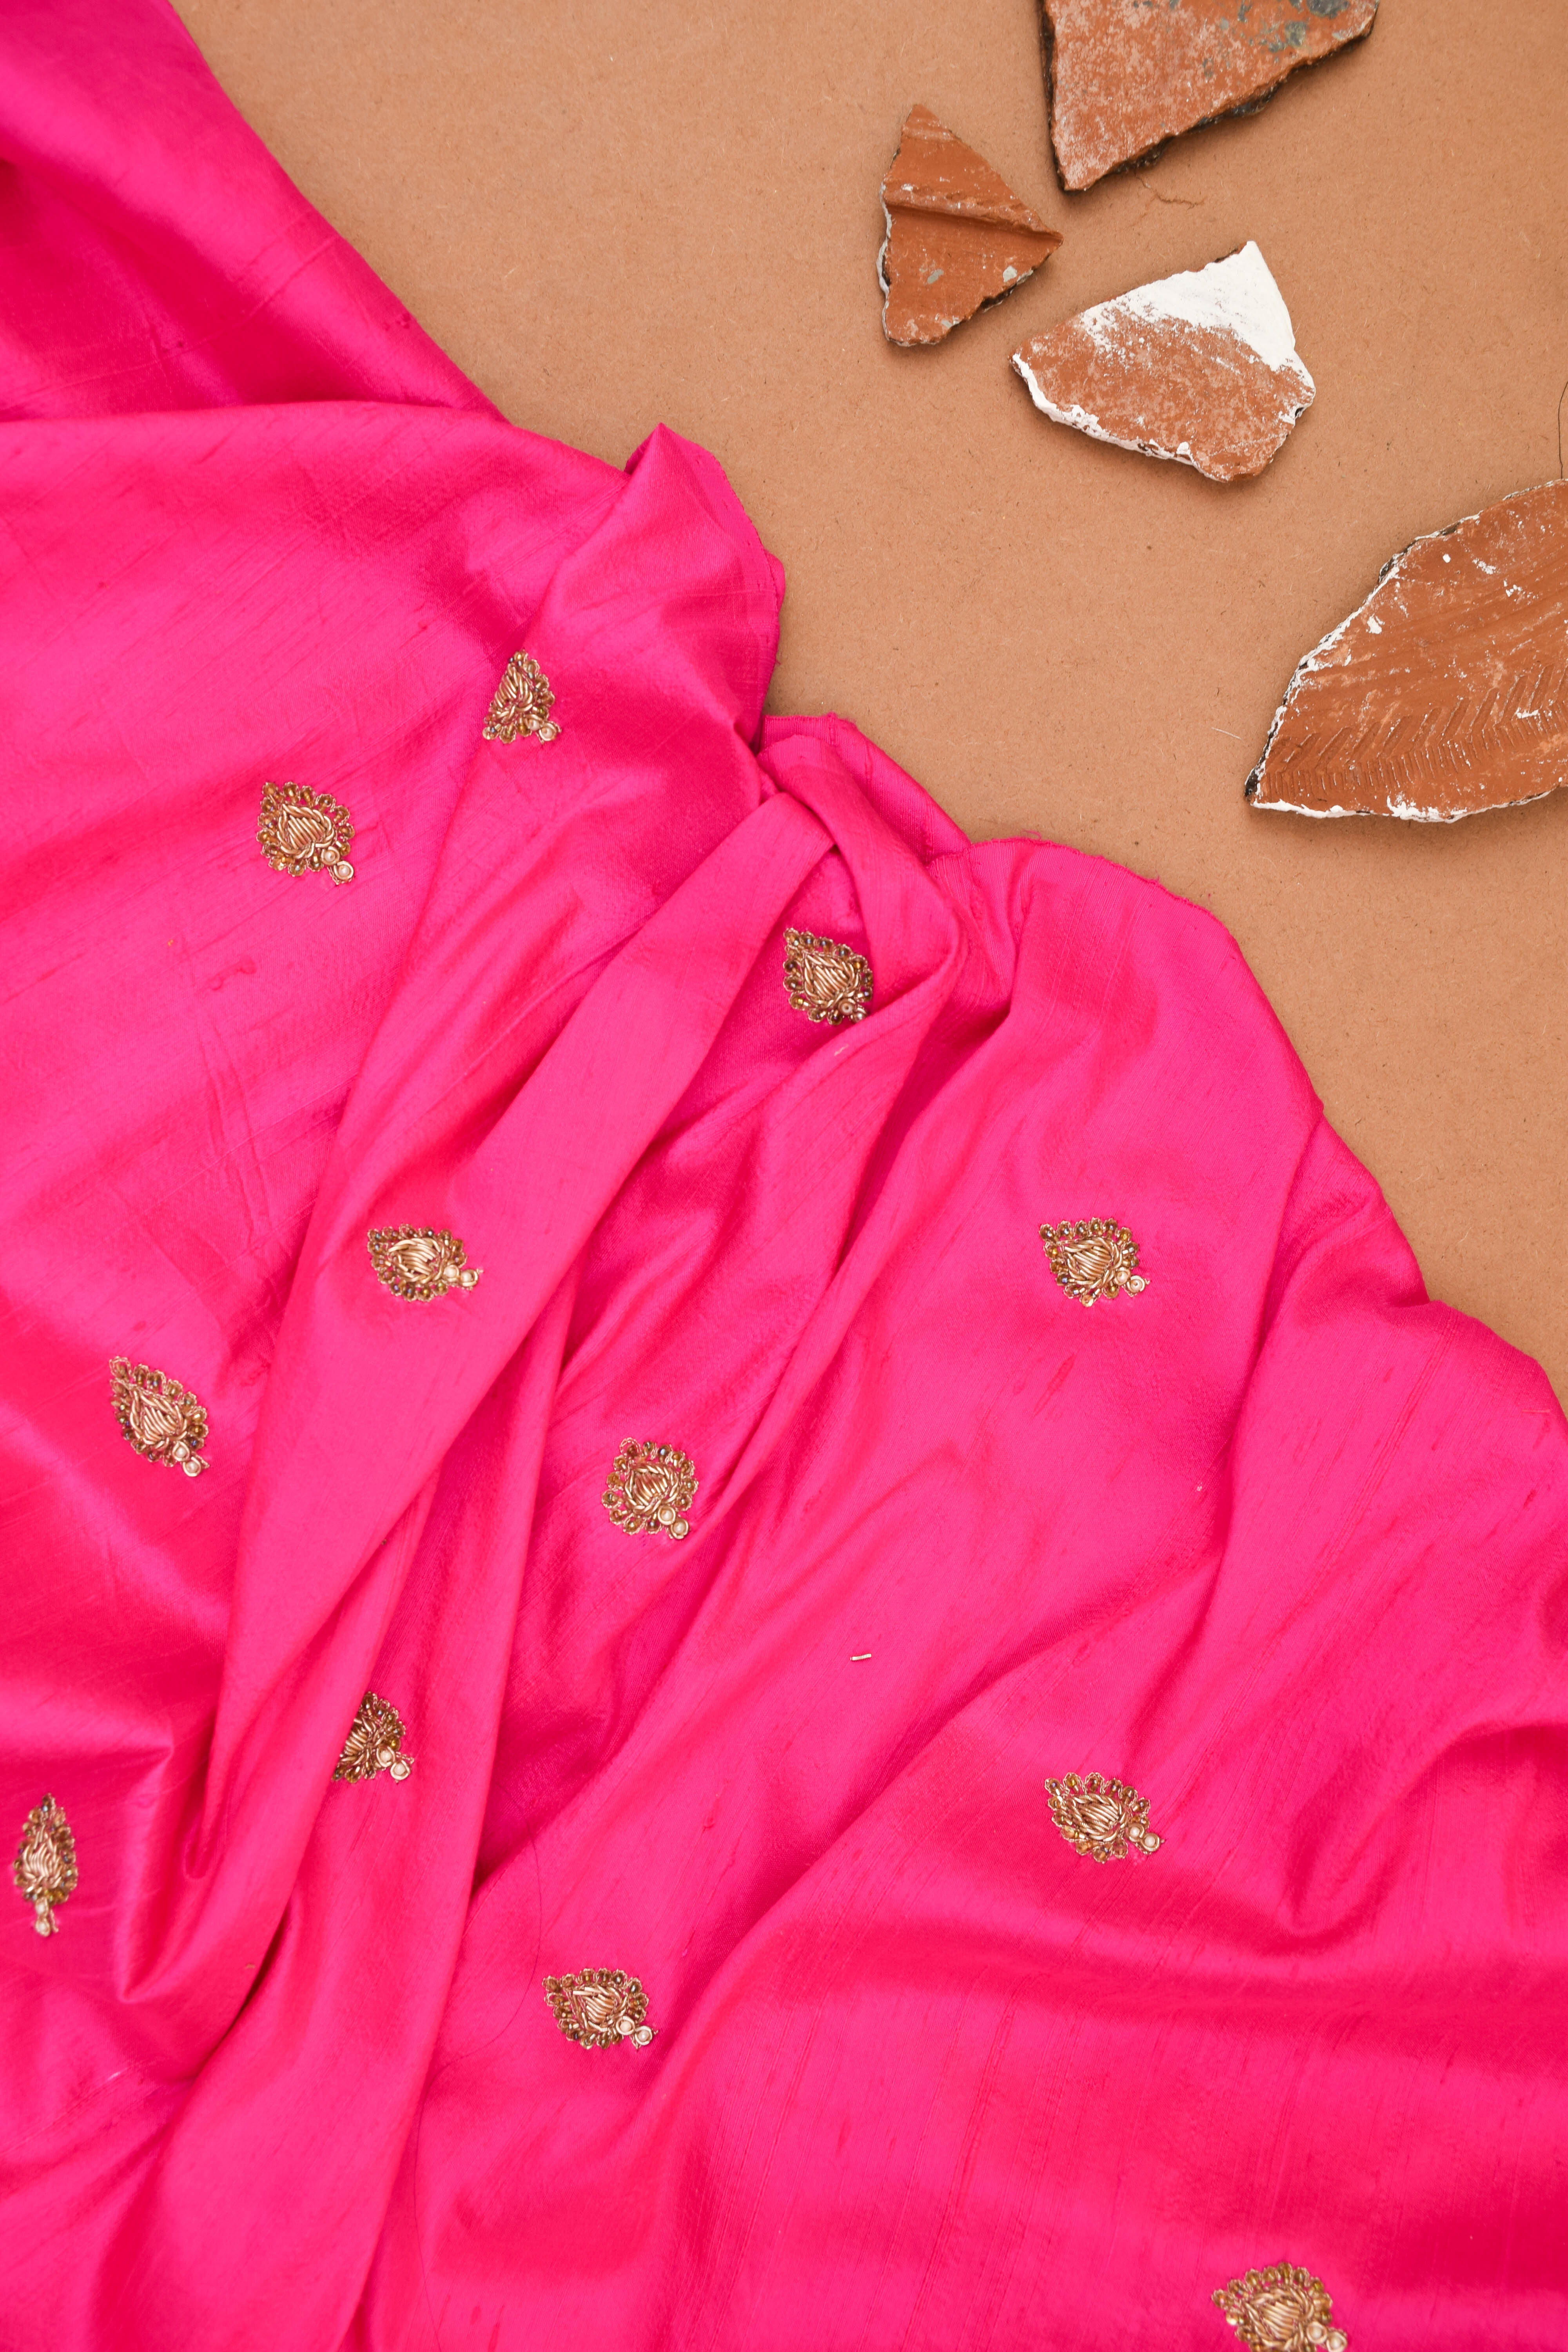
fabrics, womens, wear, wedding, pink, magenta, peach, textile, outerwear, silk, sleeve, button, product